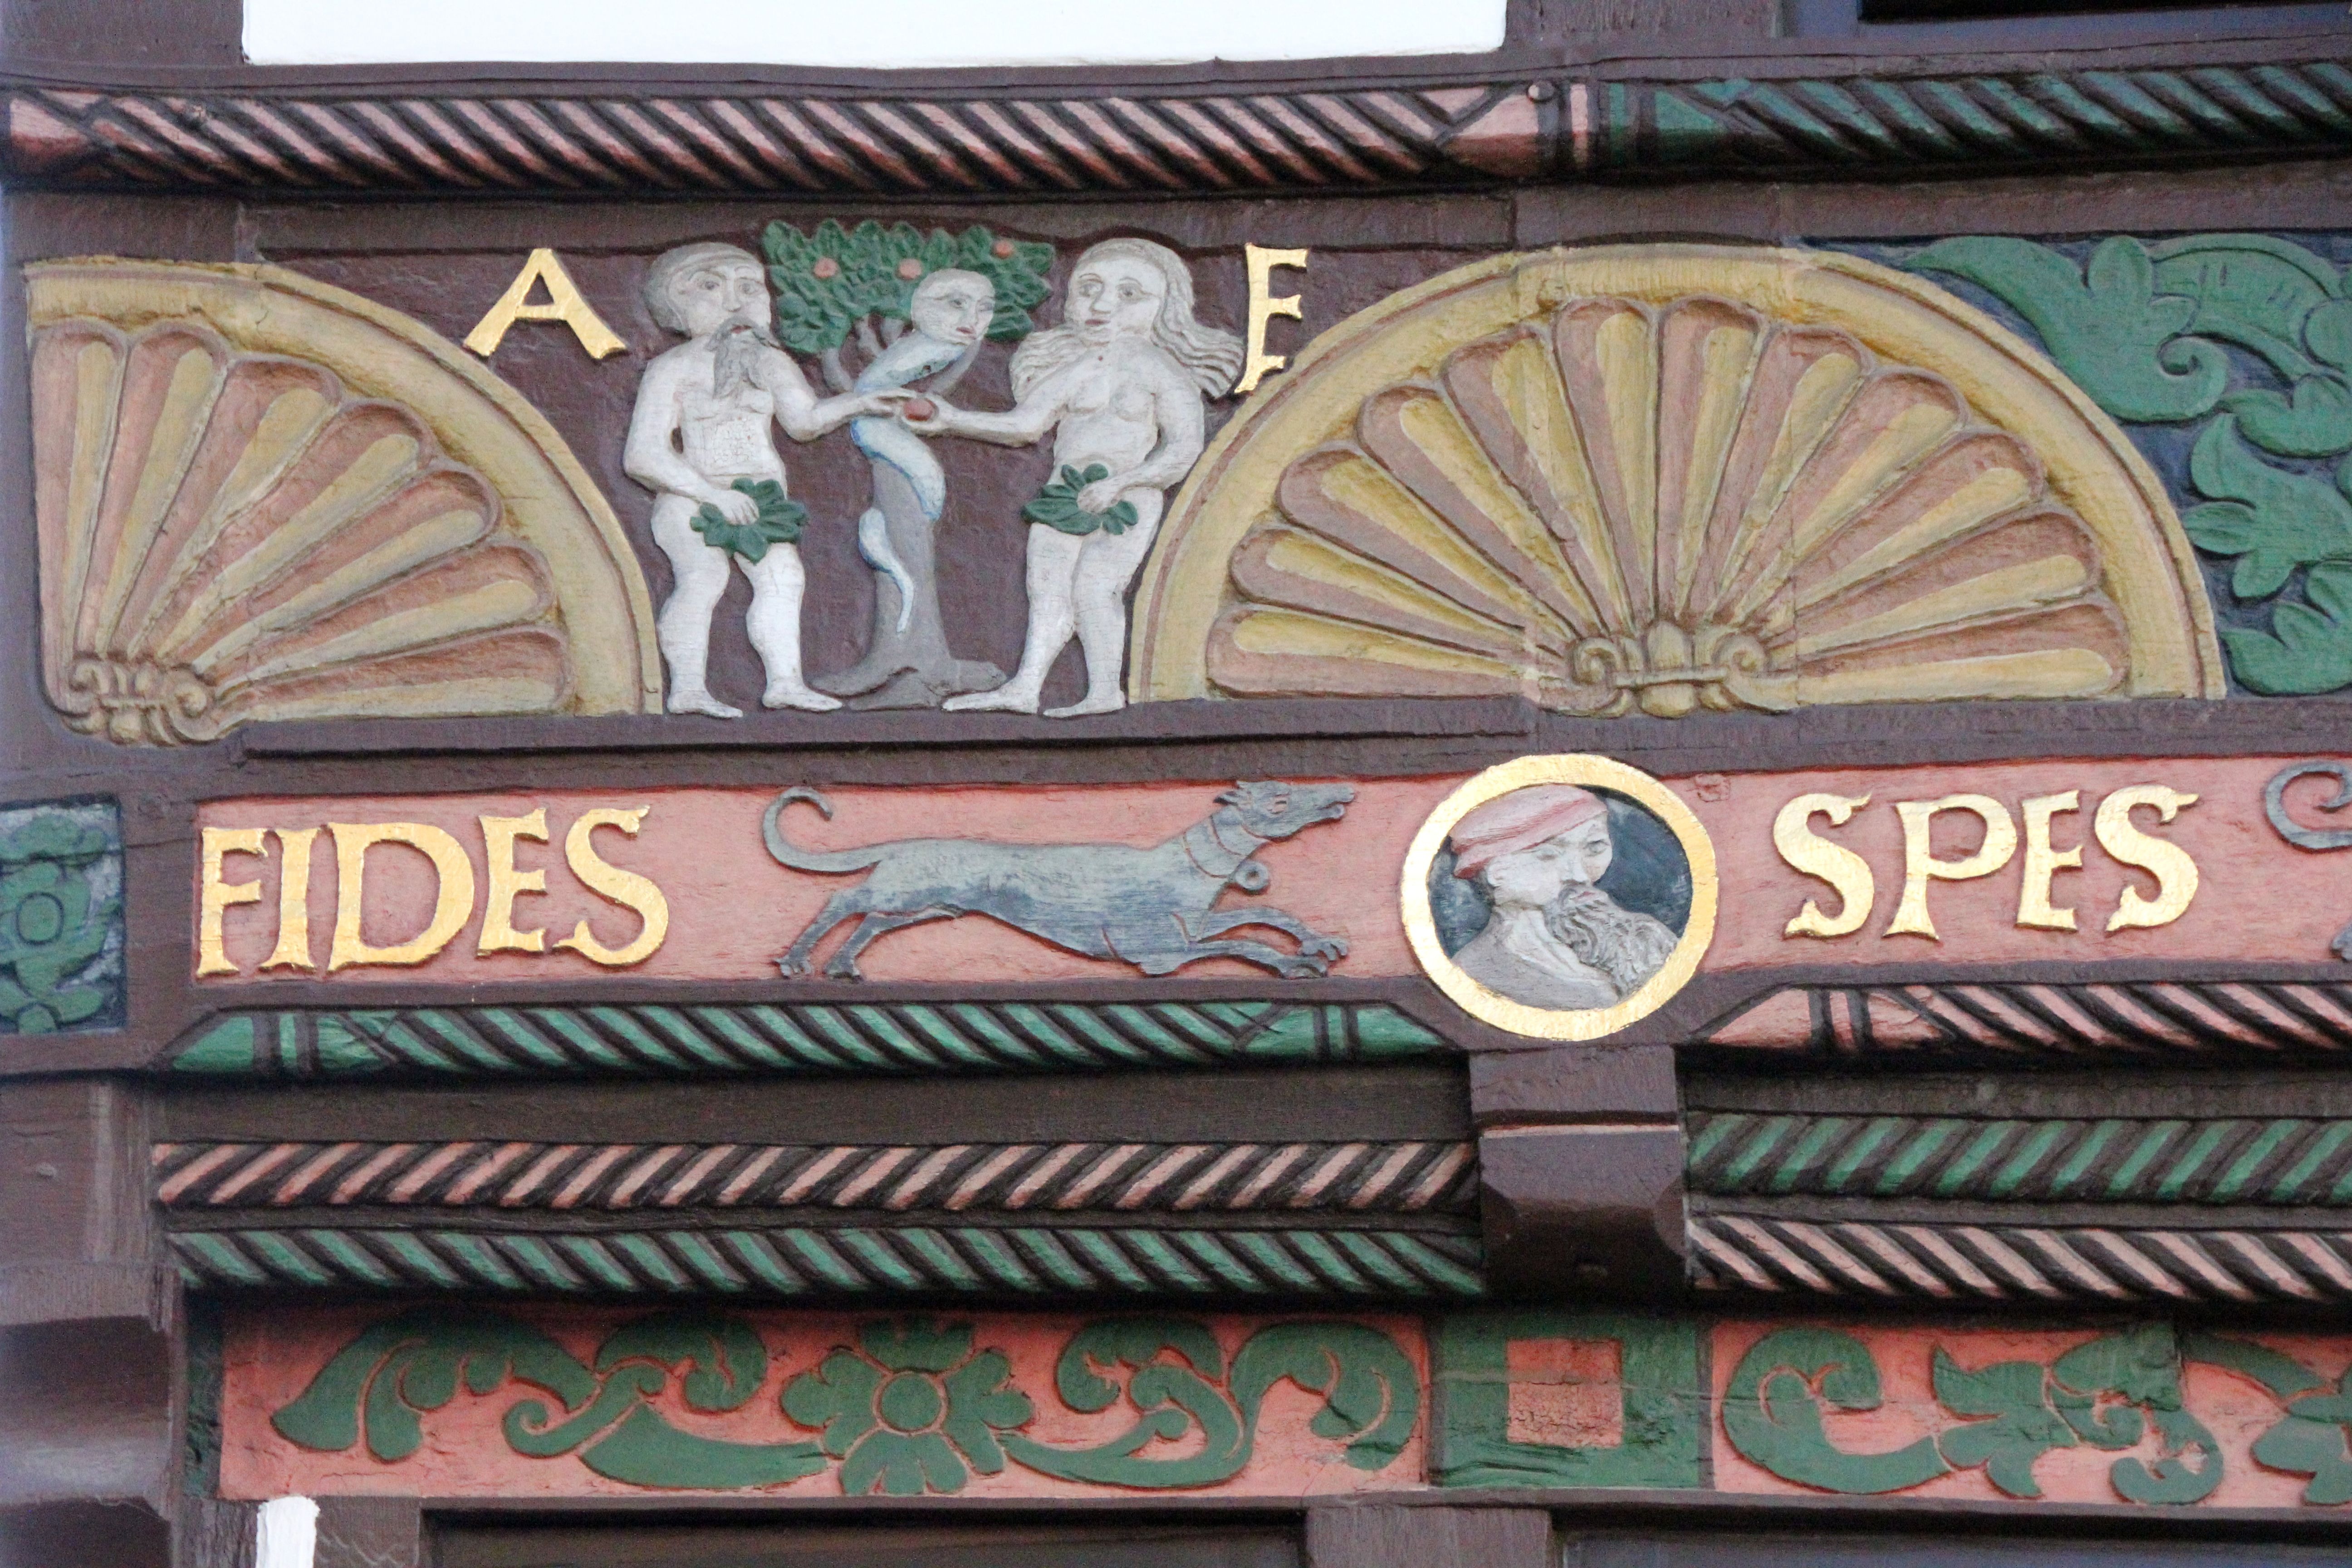
wood, sun, number, building, home, bar, religion, decor, font, art, figure, carving, adam and eve, fachwerkhaus, truss, facade figurine